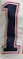
Number: 1